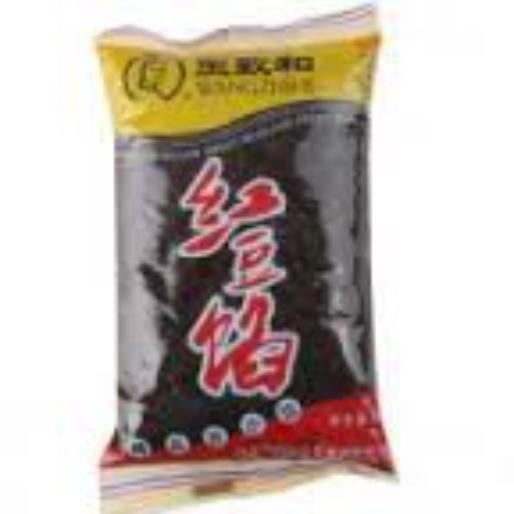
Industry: Food